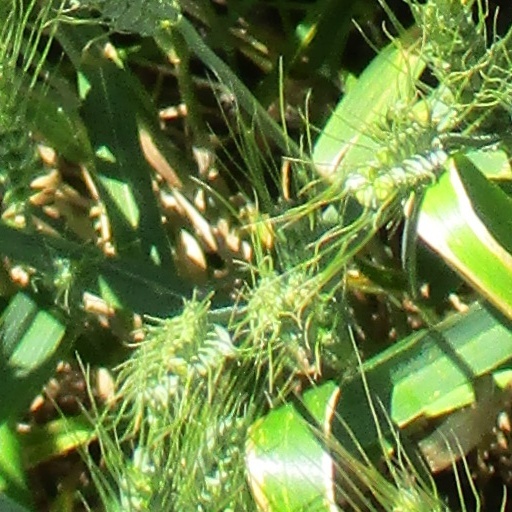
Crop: wheat